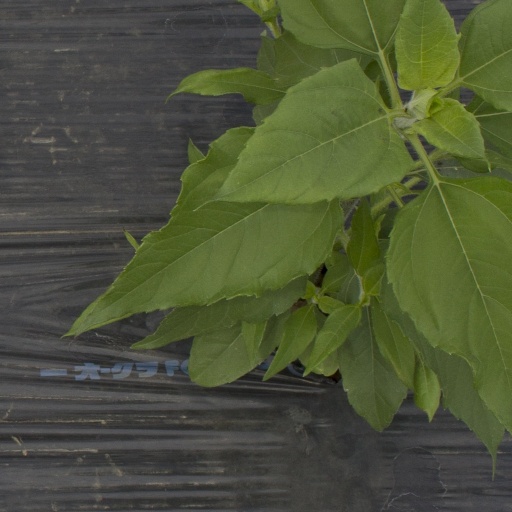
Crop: Jerusalem artichoke